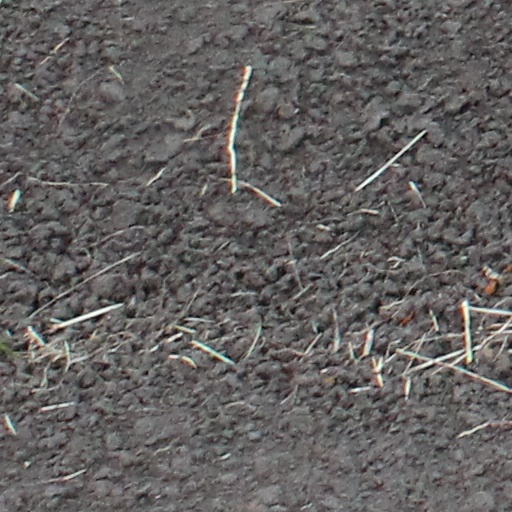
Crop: wheat